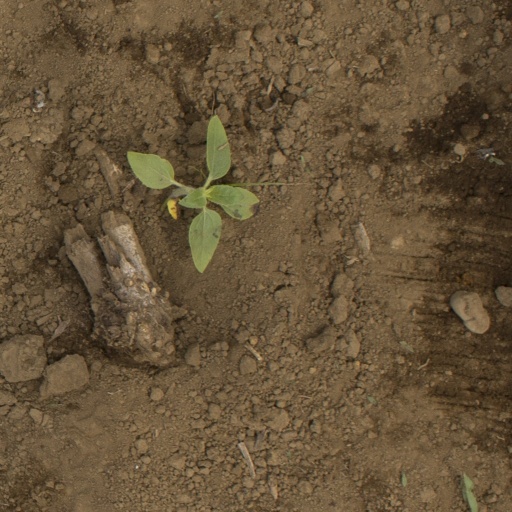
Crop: Jerusalem artichoke